Ostrava

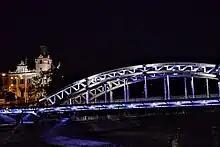
Miloš Sýkora Bridge over the Ostravice River and Silesian Ostrava Town Hall

In 1931 the Jewish community in Ostrava numbered 6,865 (5.4% of the population). About 8,000 Jews from the Ostrava district were murdered in the Holocaust during the German occupation in World War II. The Nisko Plan included the first deportation train transports of 1,301 Jews from Ostrava on 17 and 26 October 1939. In 1994, a Holocaust memorial to the Jewish victims of Ostrava was built in Milada Horáková Park.